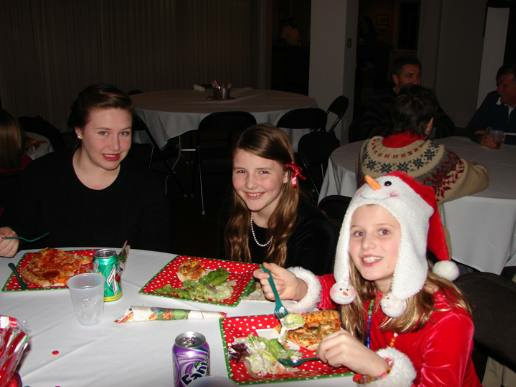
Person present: Yes